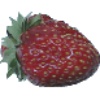
Label: Strawberry Wedge 1